Marie Depage

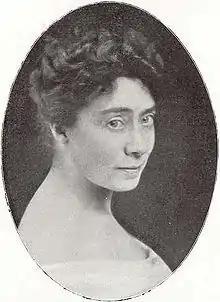
Marie Depage

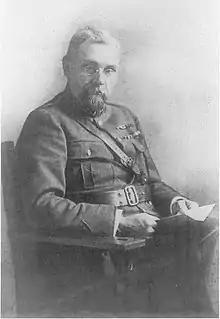
Dr. Antoine Depage

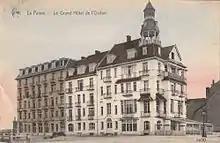
"Grand hôtel de l'Océan" in La Panne (Belgium) around 1904.

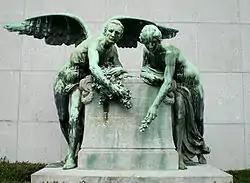
Monument to Edith Cavell and Marie Depage in Brussels

Marie Pauline Depage (née Picard; 23 September 1872 – 7 May 1915) was a Belgian nurse, and wife of Dr Antoine Depage, the Belgian royal surgeon and founder of the Belgian Red Cross. She was killed in the sinking of the RMS "Lusitania" by German submarine SM "U-20", and she is commemorated in Belgium alongside the British nurse Edith Cavell.